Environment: real
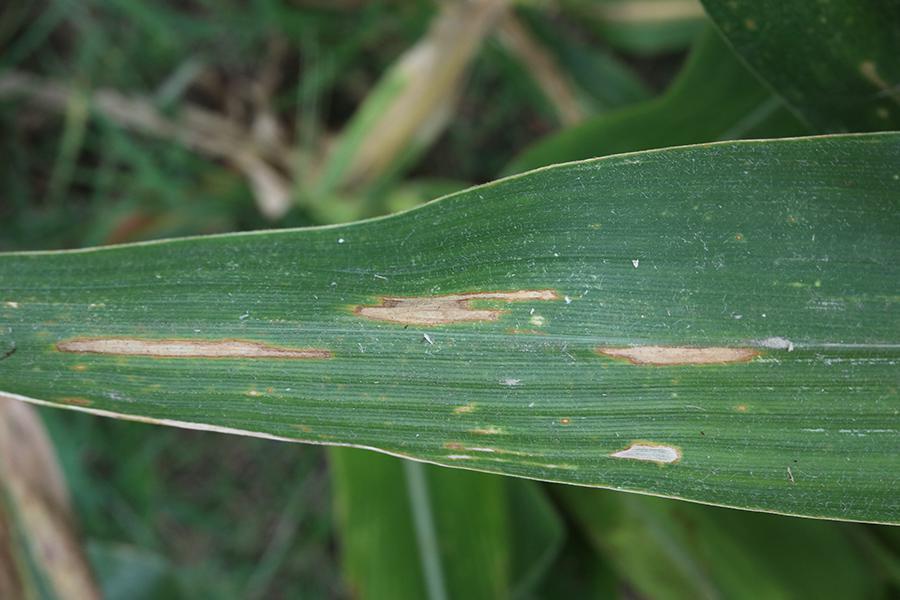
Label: gray_leaf_spot